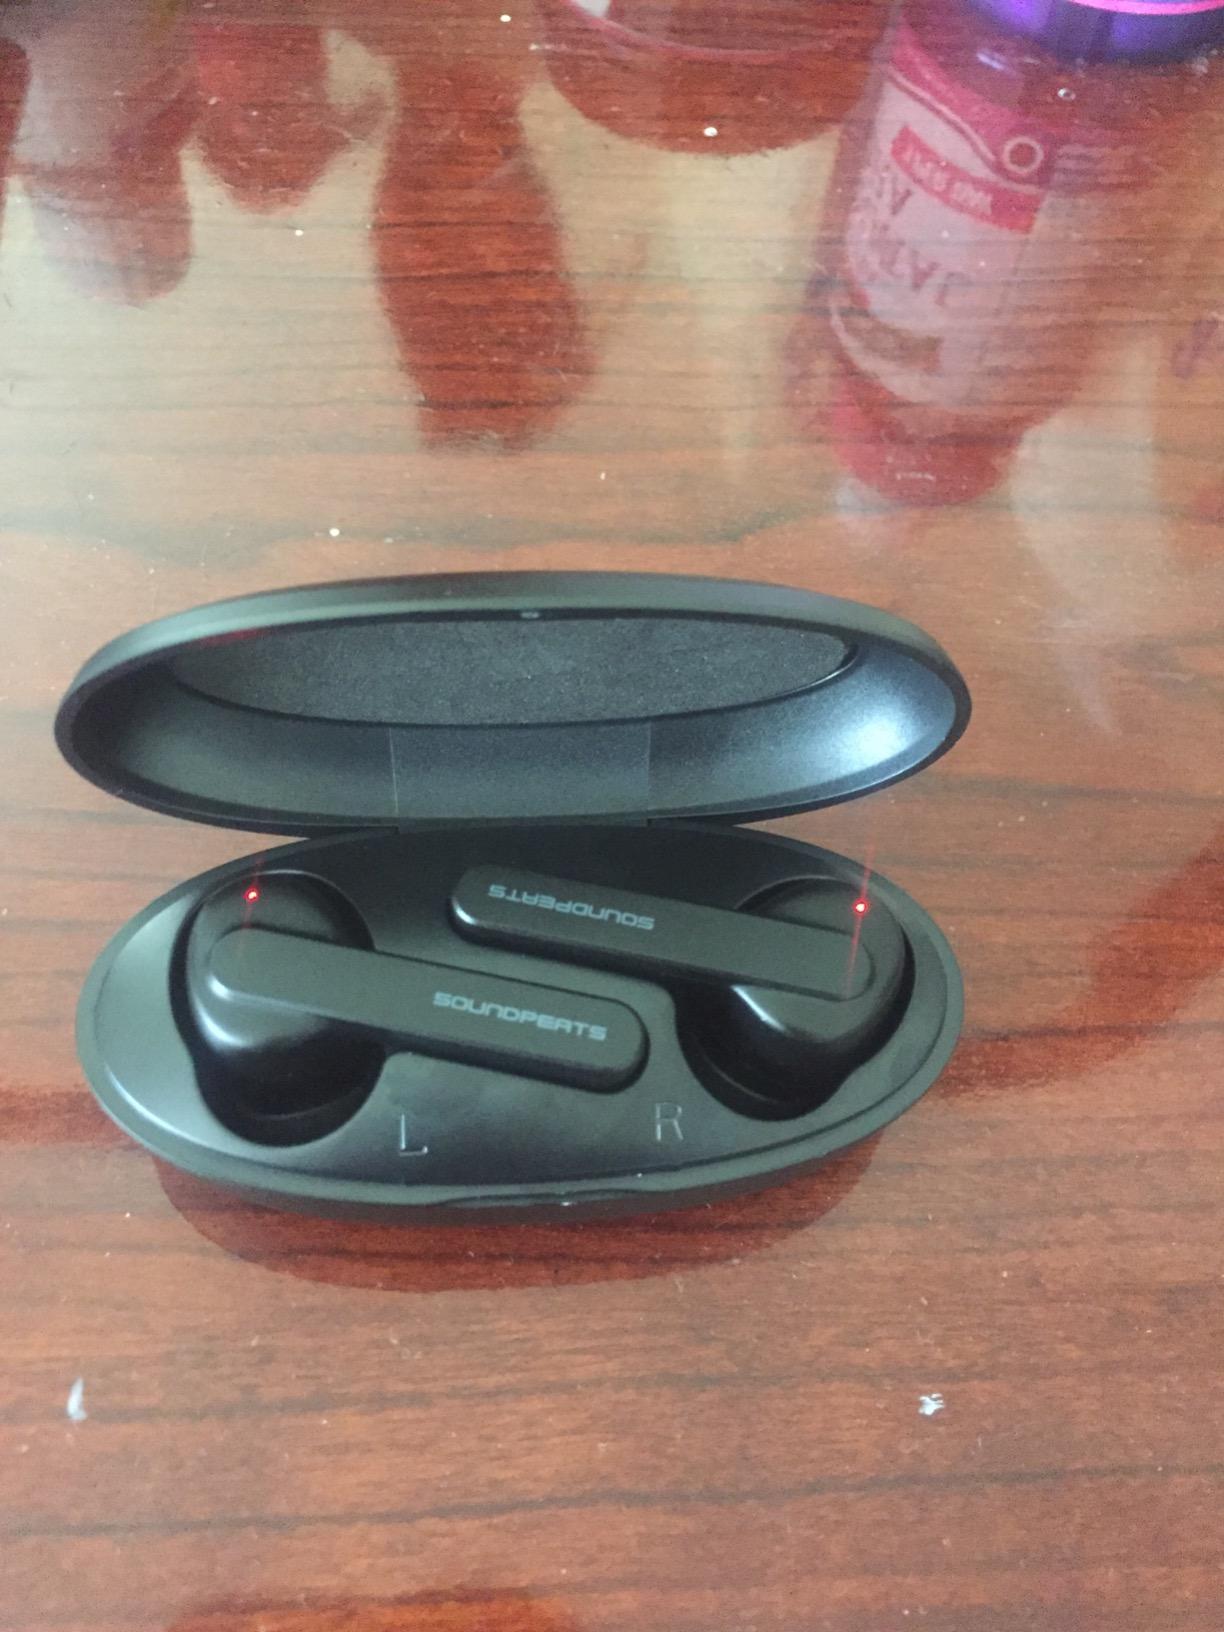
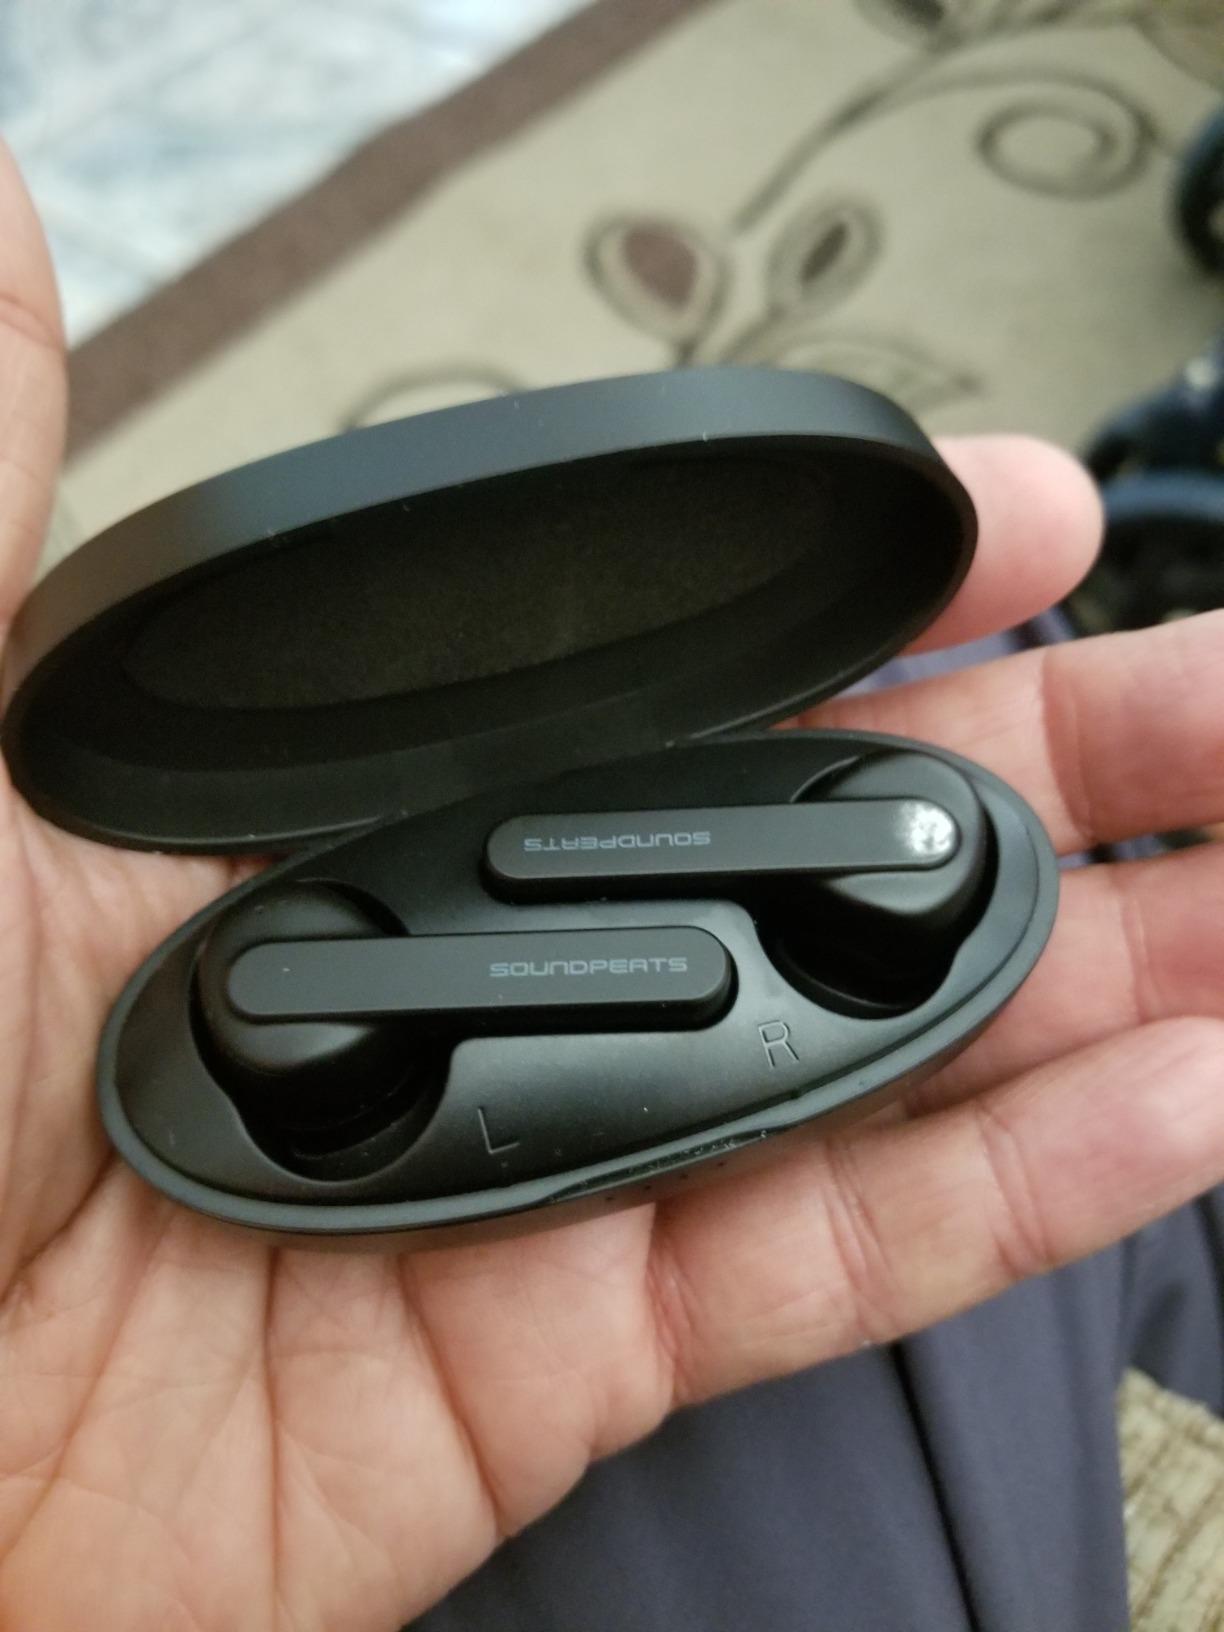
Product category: earbuds
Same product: no